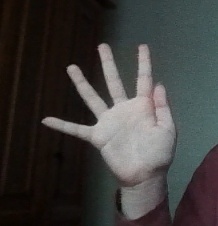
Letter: sheen